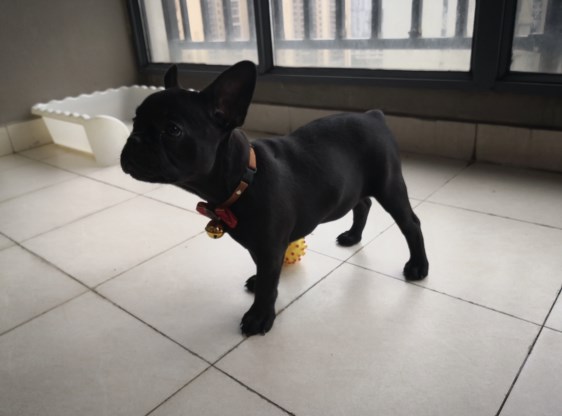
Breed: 1121-n000002-French_bulldog